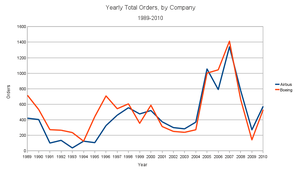
Airbus est une coopération industrielle internationale française présente dans le secteur aéronautique et spatial civil et militaire. Lors de sa création en 2000, le groupe se nomme European Aeronautic Defence and Space company et est détenu par Lagardère et Daimler, il résulte d’une concentration de la quasi-totalité des constructeurs français, allemands et espagnols.